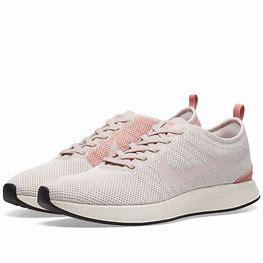
Brand: Nike
Model: Dualtone Racer